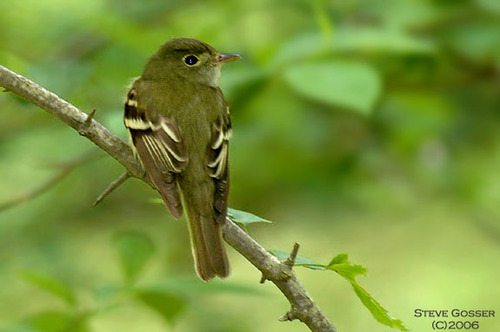
this bird has a green, yellow, and black feathers and a short flat beak.
the small bird has white wingbars and a small pointed beak.
it has a short beak and light brown feathers all over its body and black and white stripes in its wings.
this bird has a greenish brown color on it's body with streaks of yellow and brown on its coverts.
this little brown bird has big eyes with a yellow eyering, black and white wingbars, and a long pointy beak.
this bird is green with black and has a very short beak.
this bird has wings that are black and white and has a green body
this particular bird has a belly that is a green mixed with gray
this bird is a beautiful green color with yellow on its tips of its wings.
this bird's grey back is tinged with green,its eye ring is white and its wingulars are black with white wingbars.
Species: Acadian Flycatcher